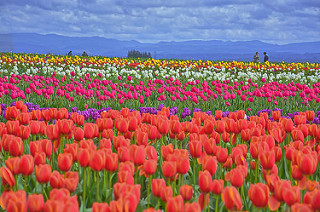
Flower: tulip